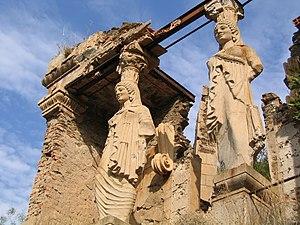
Façade du Temple d'Hercule à Cavalière (Var), état en 2005.
Le Temple d'Hercule est un bâtiment aujourd'hui à l'état de ruines, situé à Cavalière, sur la commune du Lavandou dans le Var. Se voulant la restitution d'un temple antique, il pourrait plutôt être qualifié de fabrique.